Mam Sonando

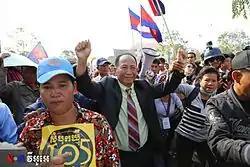
Beehive Radio protesters marching.

In January 2014, Mam Sonando organized a mass demonstration, which demanded the government to expand his radio reach and open a TV station. The Minister of Information Khieu Kanharith denied the permission for the expansion but Mam Sonando told reporters the denial is unconstitutional. Protesters clashed with police on 28 January injuring at least 9 of the demonstrators. In response to the violence, Human Rights Watch calls for the United Nations to pressure the Cambodian government. Reporters Without Borders and Freedom House have also condemned the violence.